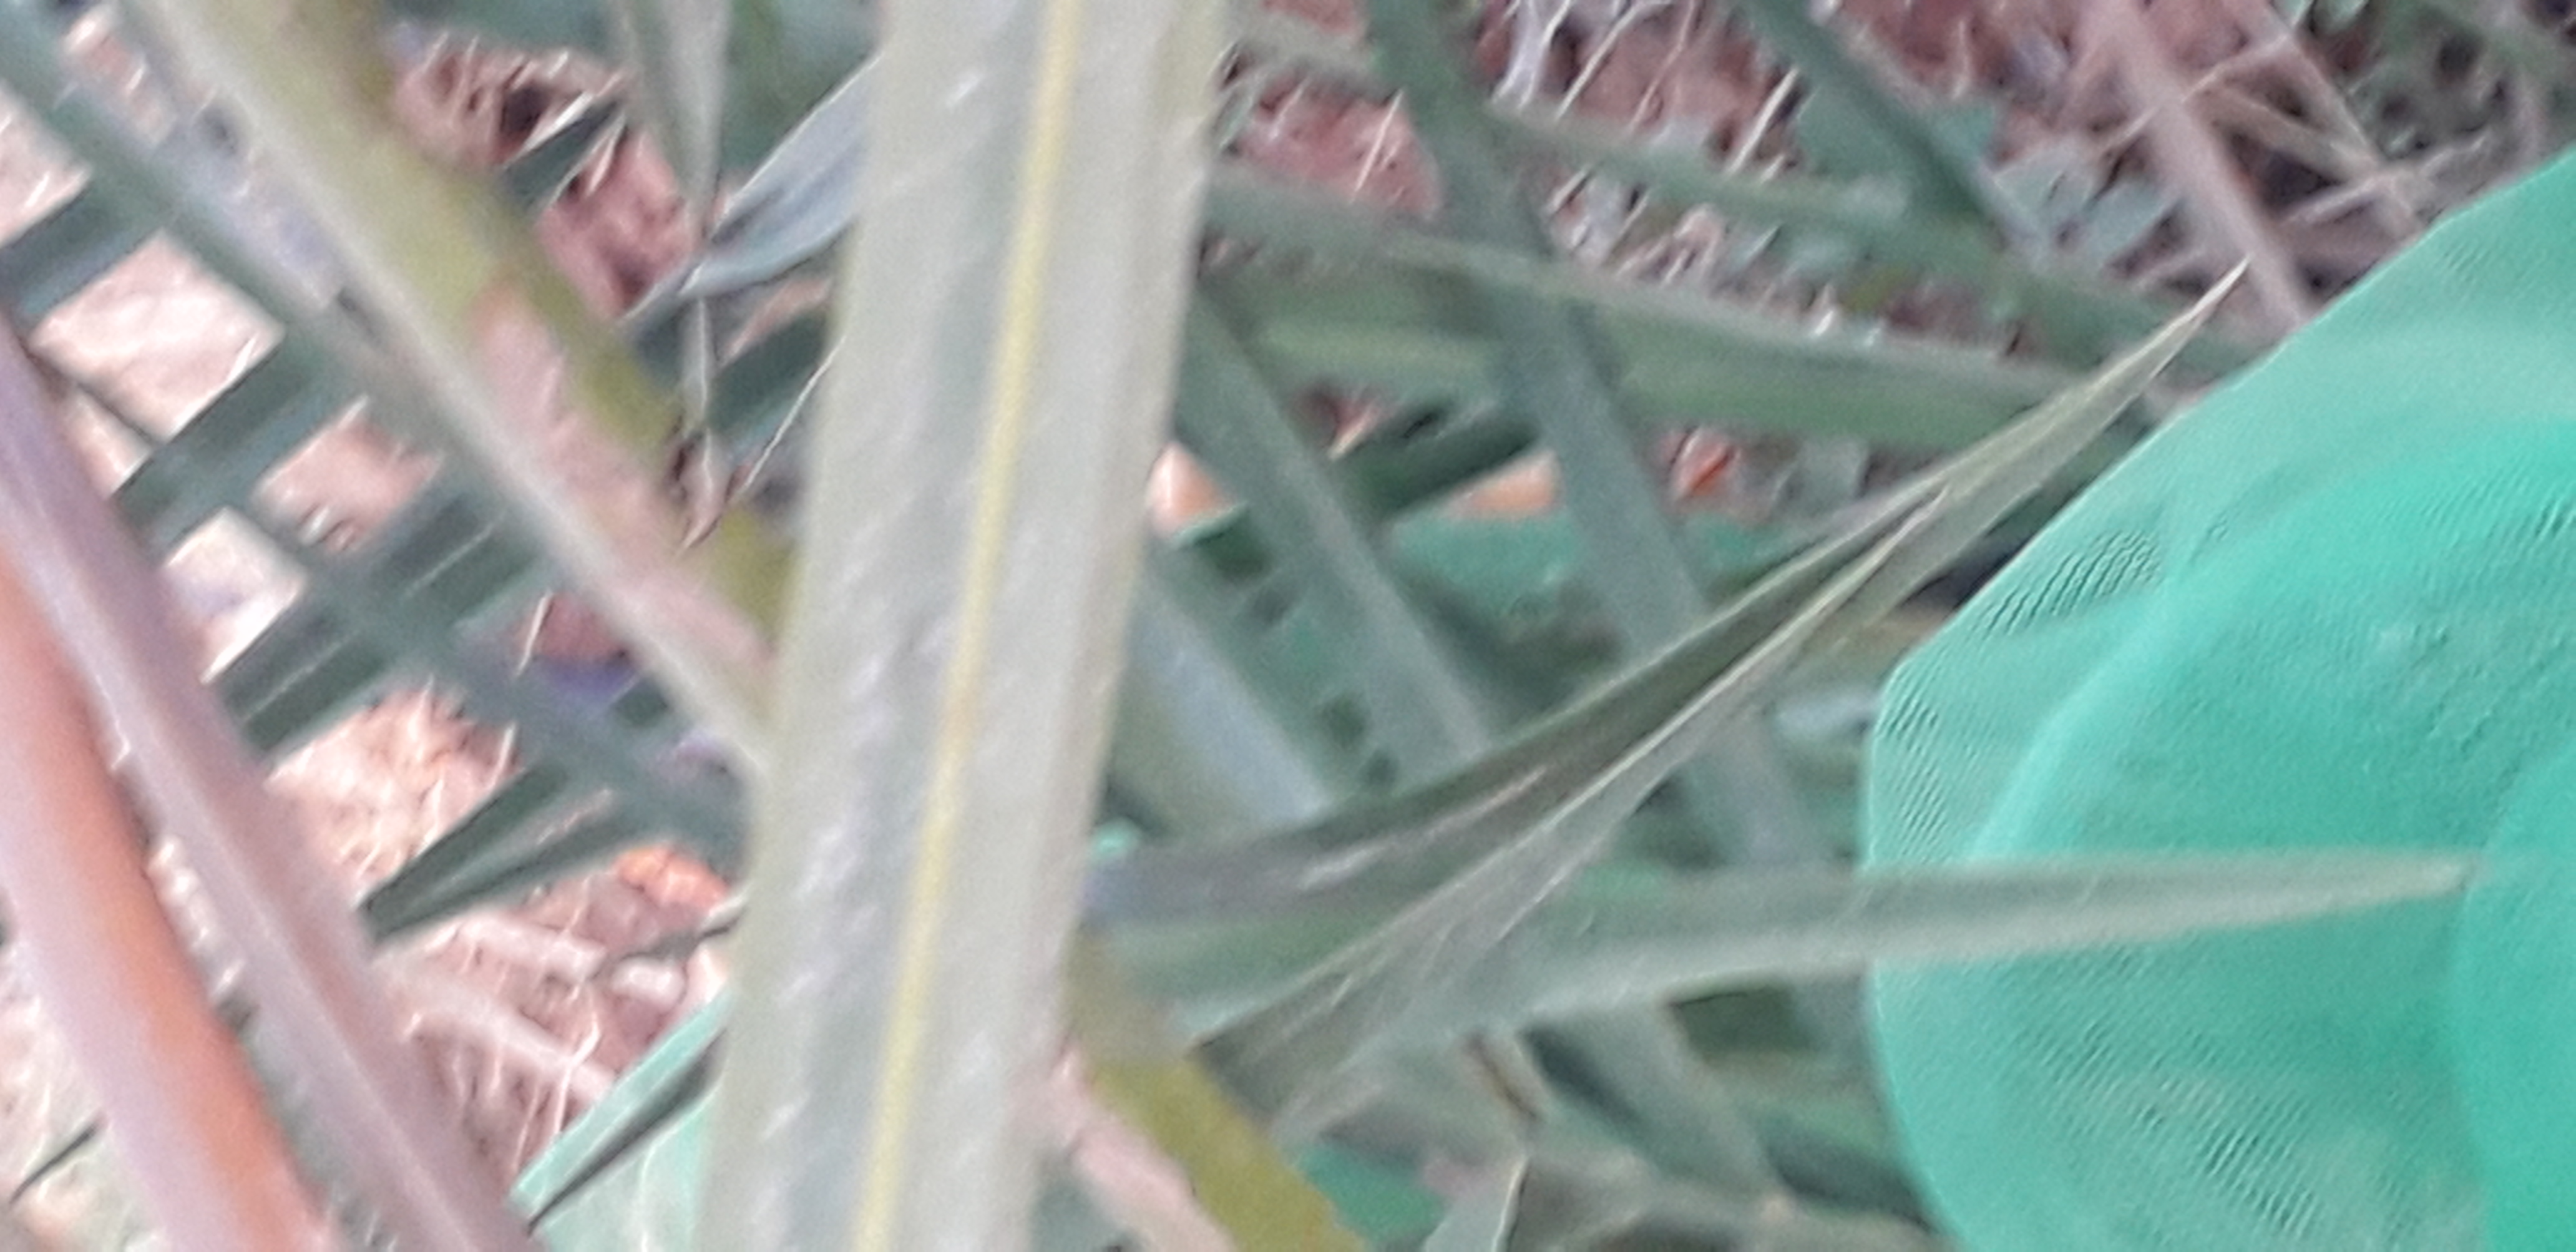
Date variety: Boufagous